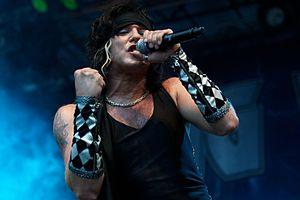
Wig Wam est un groupe de glam metal norvégien, fondé en 2001 qui s'inspire du style des groupes de rock américains des années 1980.